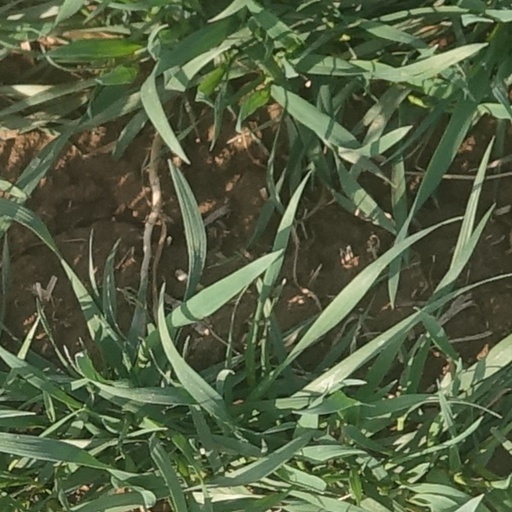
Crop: wheat